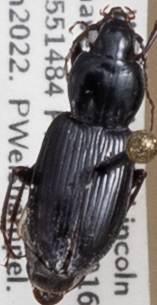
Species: Pterostichus mutus
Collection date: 2022-06-21
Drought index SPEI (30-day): -1.216
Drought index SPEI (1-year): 0.232
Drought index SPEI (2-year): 0.274